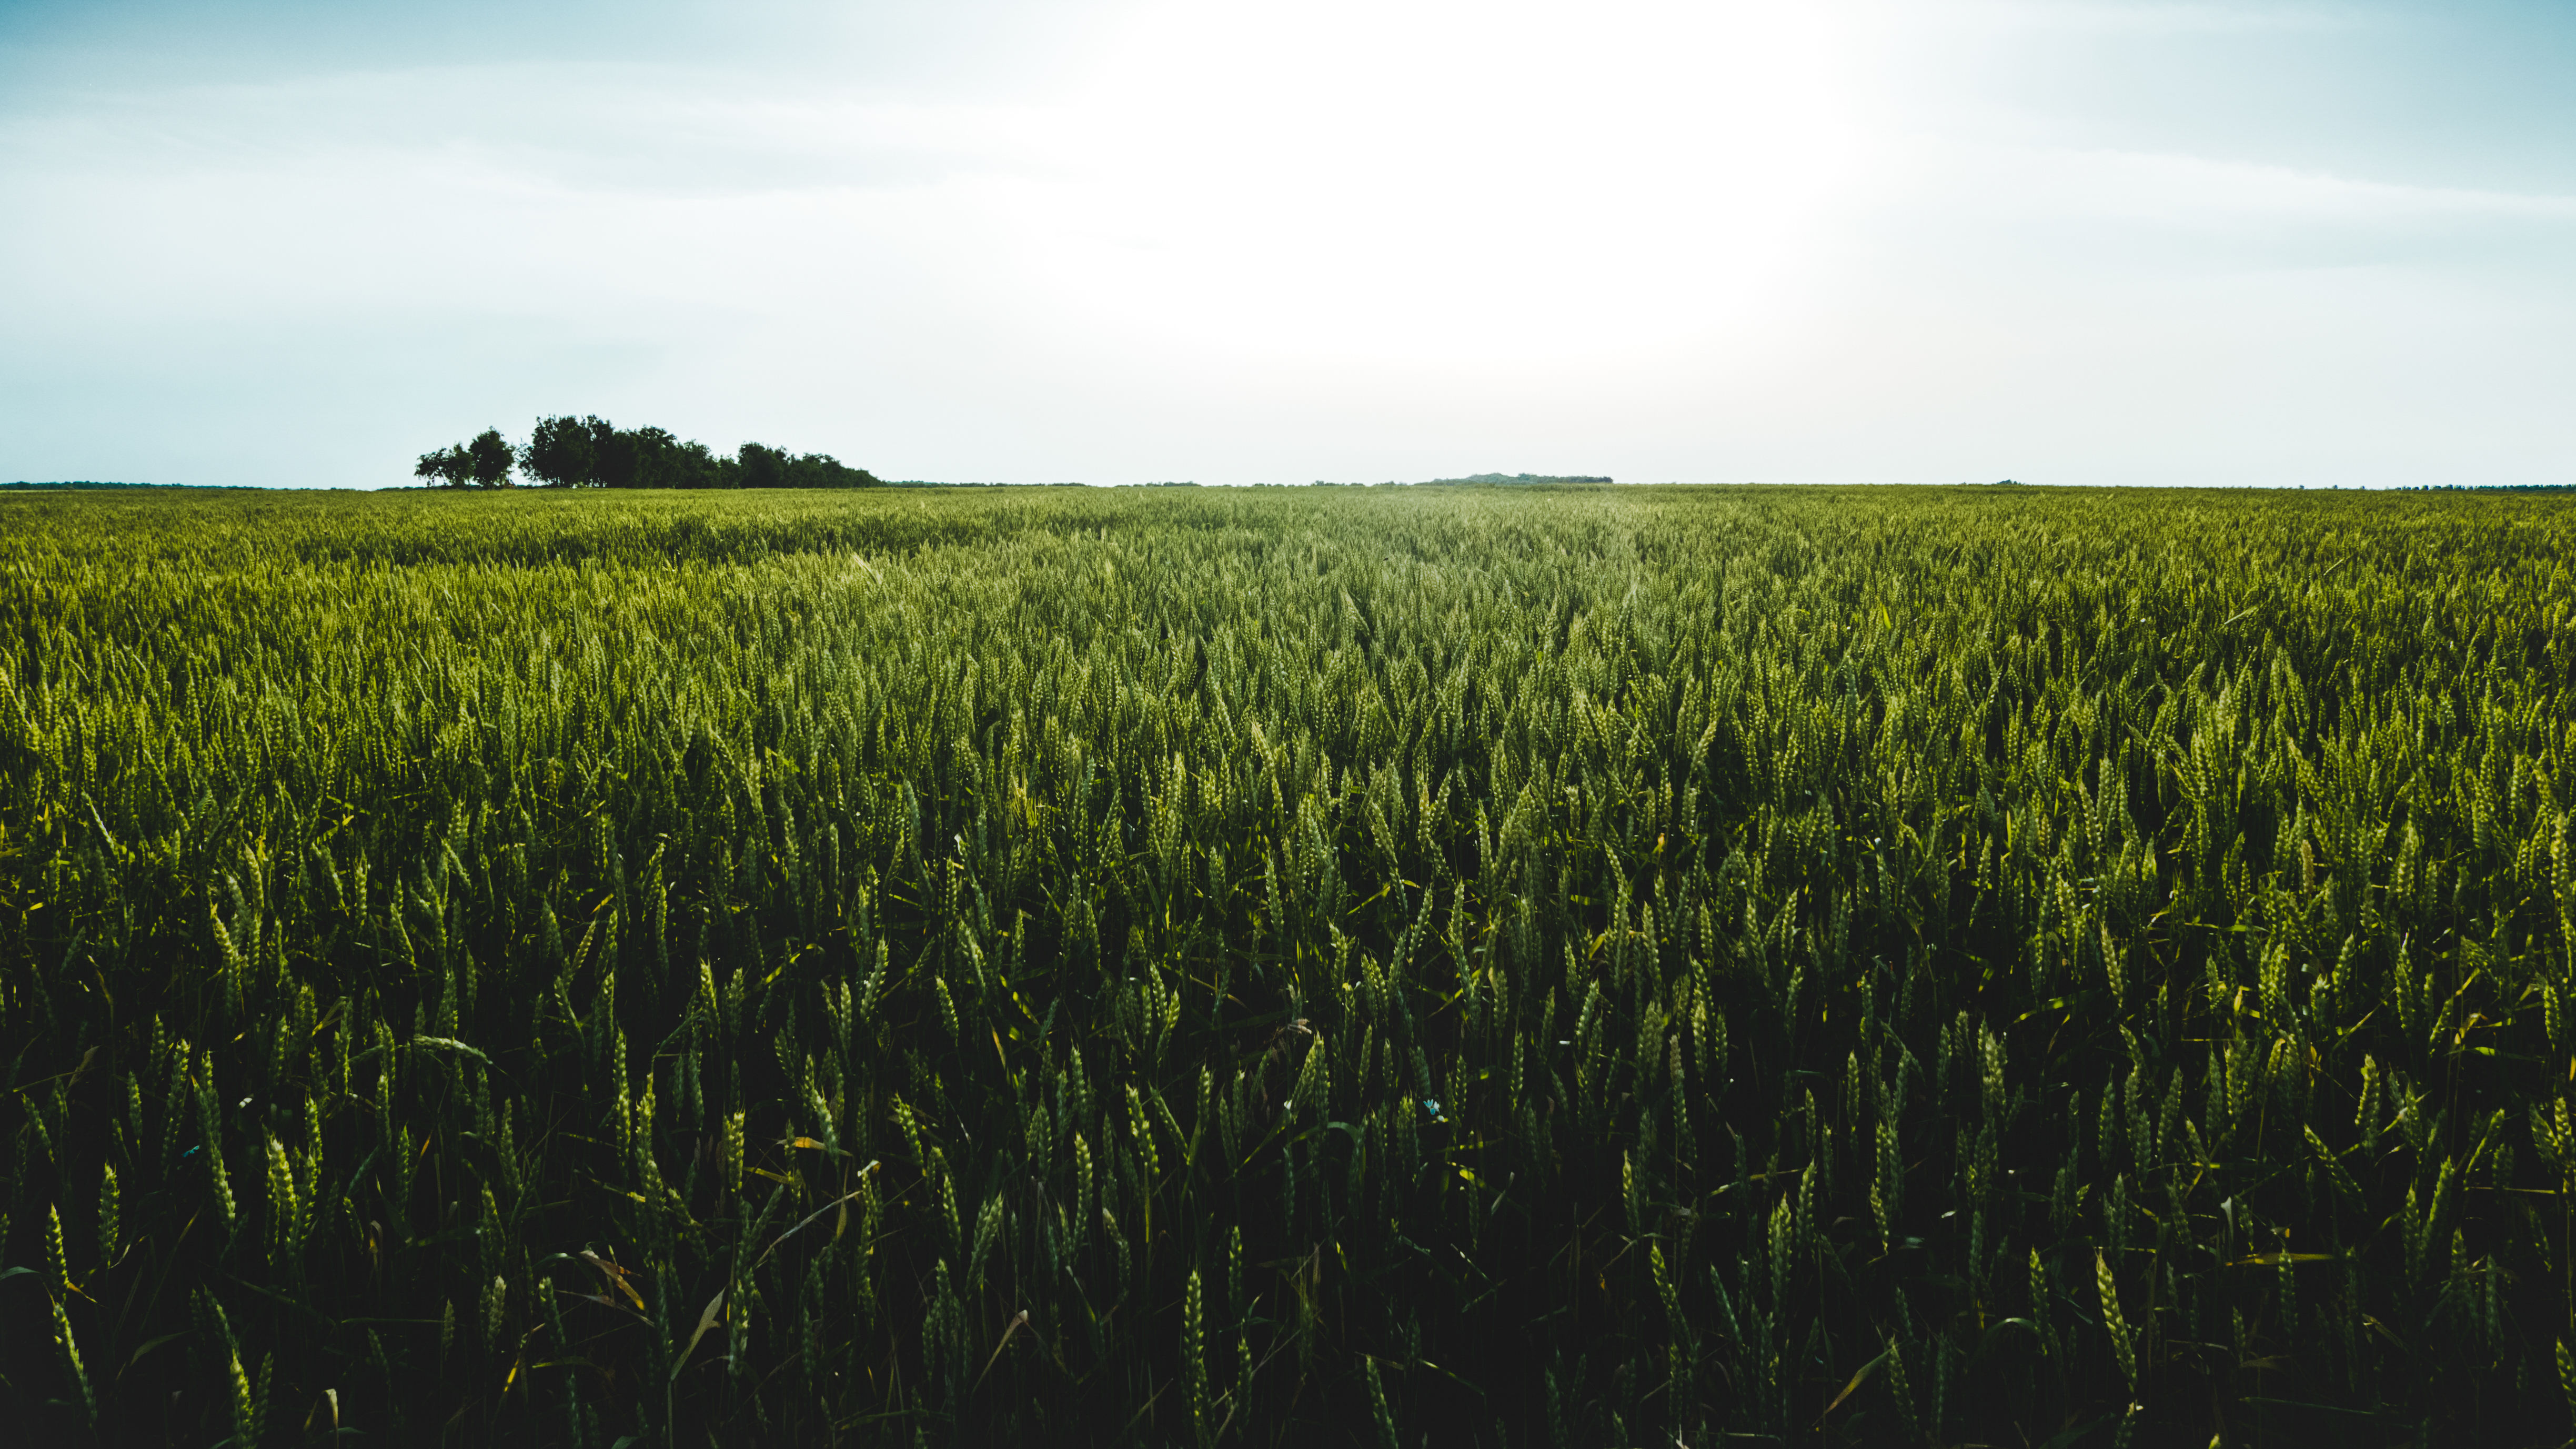
nature, grass, horizon, plant, sky, field, meadow, wheat, prairie, countryside, flower, food, green, crop, soil, agriculture, plain, plants, grassland, habitat, ecosystem, rural area, paddy field, grass family